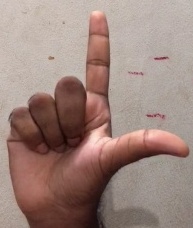
ASL sign: L